Brian Twyne

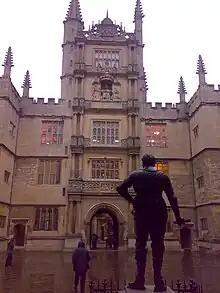
The Tower of the Five Orders at the Bodleian Library, Oxford, into which Twyne moved the university's records when appointed Keeper of the Archives

Twyne published one main work: "Antiquitatis academiae Oxoniensis apologia", in 1608. This has been described by Strickland Gibson (Keeper of the Archives at Oxford 1927–1945) as being "of a controversial character, and not of a kind to establish his reputation as a sound historian." It was the first history of the University of Oxford to appear in print, and addressed a dispute between Oxford and Cambridge Universities as to which was the older. Oxford's contention was that it had originally been established at Cricklade (or "Greeklade") by Trojans and some Greek philosophers under the leadership of Brutus after the Trojan War. Cambridge claimed to have been founded by a King Cantaber of Spain in the pre-Christian era, and said that in contrast Oxford had only been founded by Alfred the Great in the 9th century. In 1603, however, the historian William Camden published a new edition of the life of Alfred by the 9th-century Welsh monk Asser. In this edition, Asser was recorded as stating that Alfred had visited Oxford in 886 to settle disputes between students – i.e., the university existed before his visit. This strengthened Oxford's claim to be older than Cambridge.